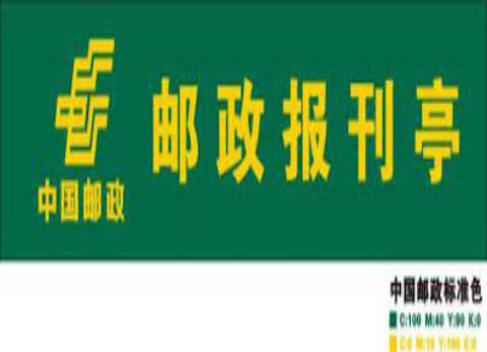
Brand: china post group corporation
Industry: Others